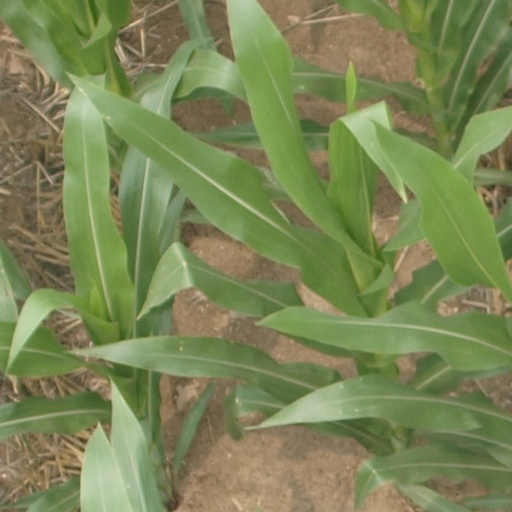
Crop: maize; corn